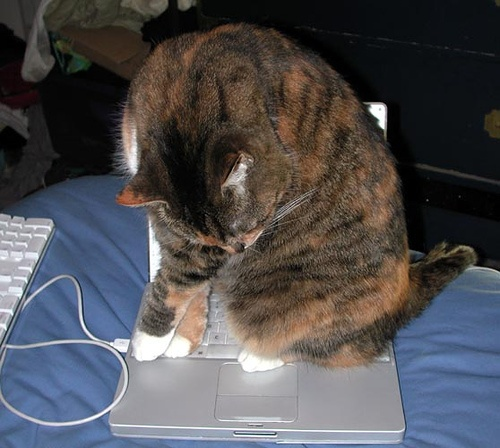
A cat is licking itself while sitting on a laptop.
A tabby cat sits on top of an open netbook
A cat sitting on a very small laptop.
A brown and black cat is sitting on a computer.
A cat is sitting on a laptop bathing itself.